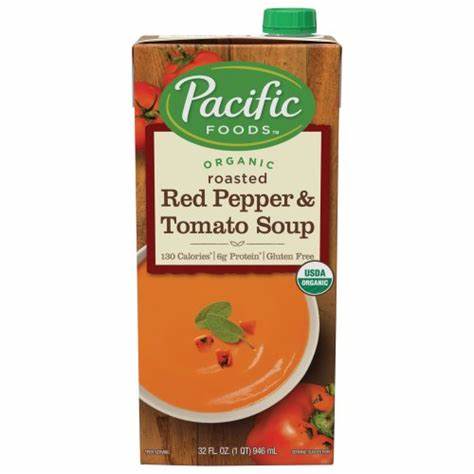
Waste category: cardboard